Tokmok

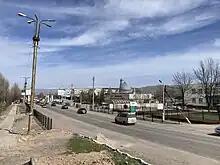
General view of Tokmok

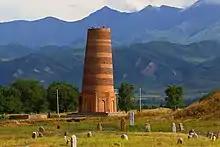
The Burana Tower

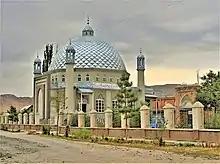
A mosque in Tokmok

Despite its relatively modern origin, Tokmok stands in the middle of the Chüy Valley, which was a prize sought by many medieval conquerors. The ruins of Ak-Beshim, the capital of the Western Turkic Khaganate, are situated 8 km southwest from Tokmok. Yusuf Has Hajib Balasaguni, author of the Kutadgu Bilig is said to have been born in this area.